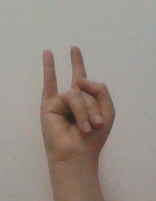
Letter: la